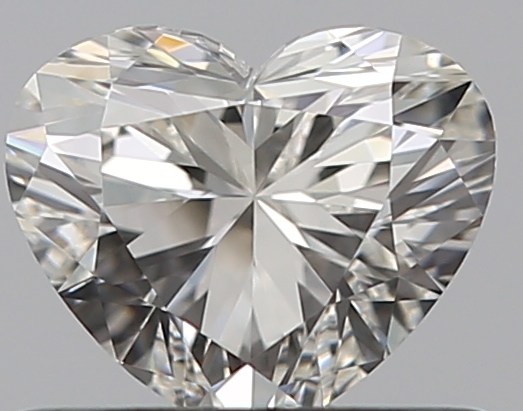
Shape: heart
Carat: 0.5
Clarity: VVS2
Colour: H
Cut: EX
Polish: EX
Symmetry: EX
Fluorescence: N
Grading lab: GIA
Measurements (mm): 4.68 x 5.55 x 3.32